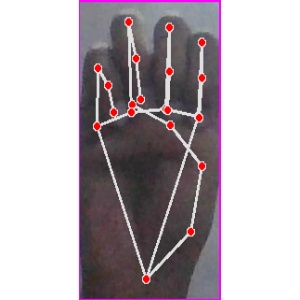
अक्षर: म